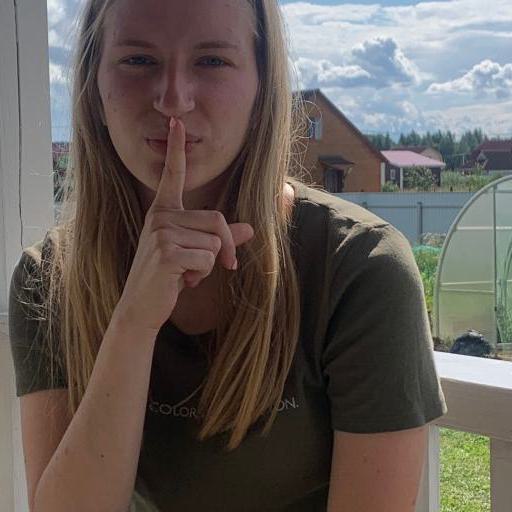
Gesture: mute